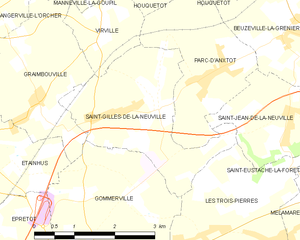
Carte des communes françaises Saint-Gilles-de-la-Neuville